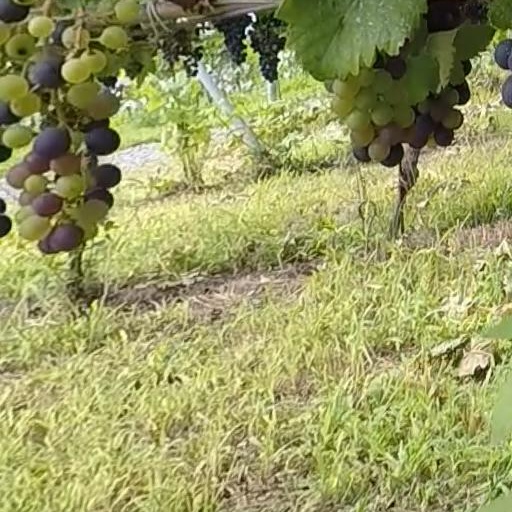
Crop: grape